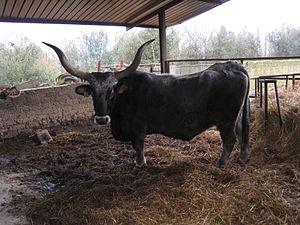
Les races bovines italiennes sont aussi diverses que les terroirs de l'Italie, pays d'élevage.